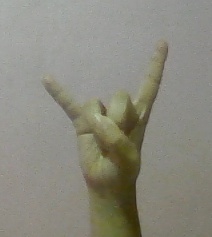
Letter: la